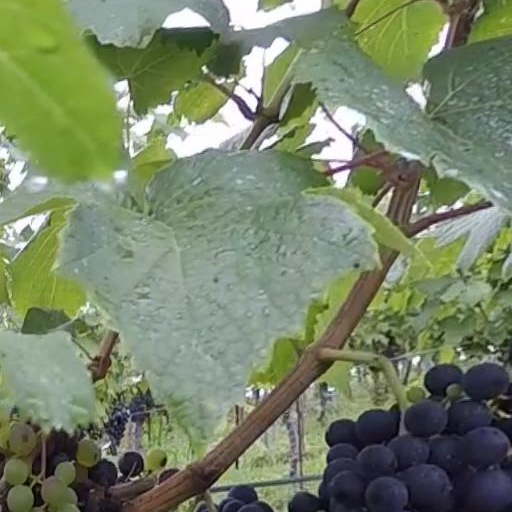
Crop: grape